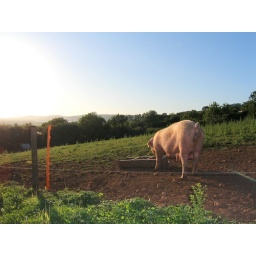
10 Sow in the pig field